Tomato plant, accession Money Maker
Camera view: tilt-top (135 deg); turntable rotation: 120 degrees
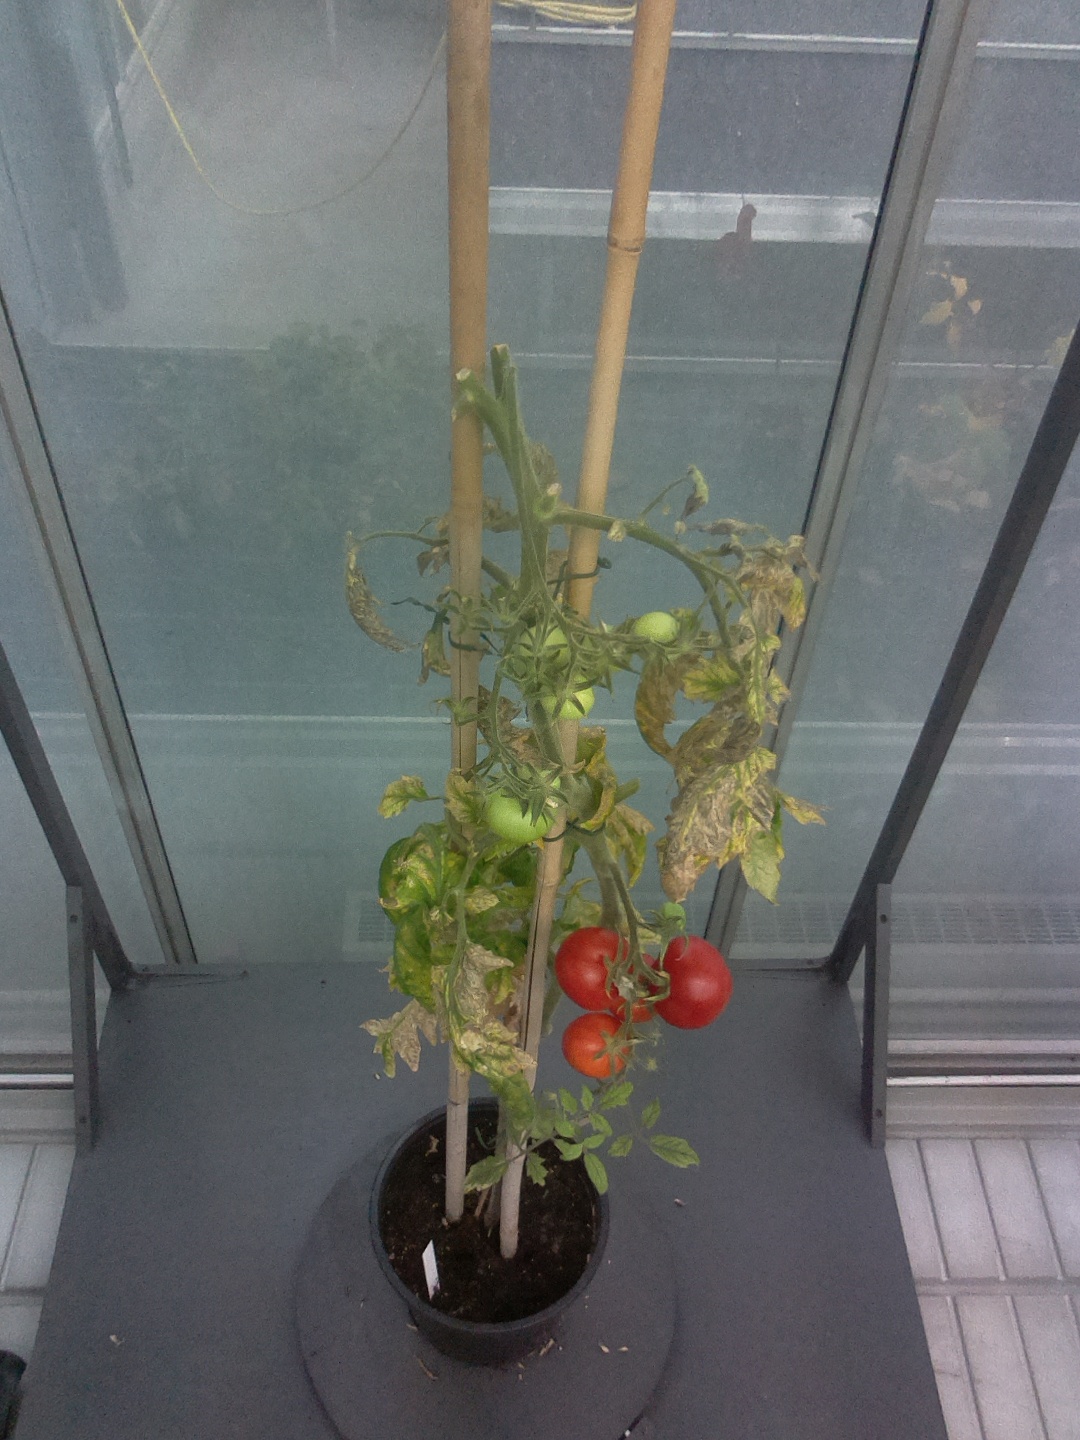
BBCH growth stage 84: 40%-50% of fruits show typical fully ripe color